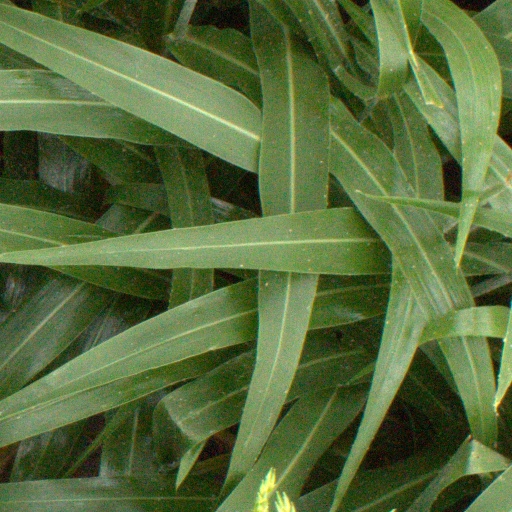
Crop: sorghum